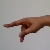
The image shows a hand gesture representing the letter 'P' in Indian Sign Language.